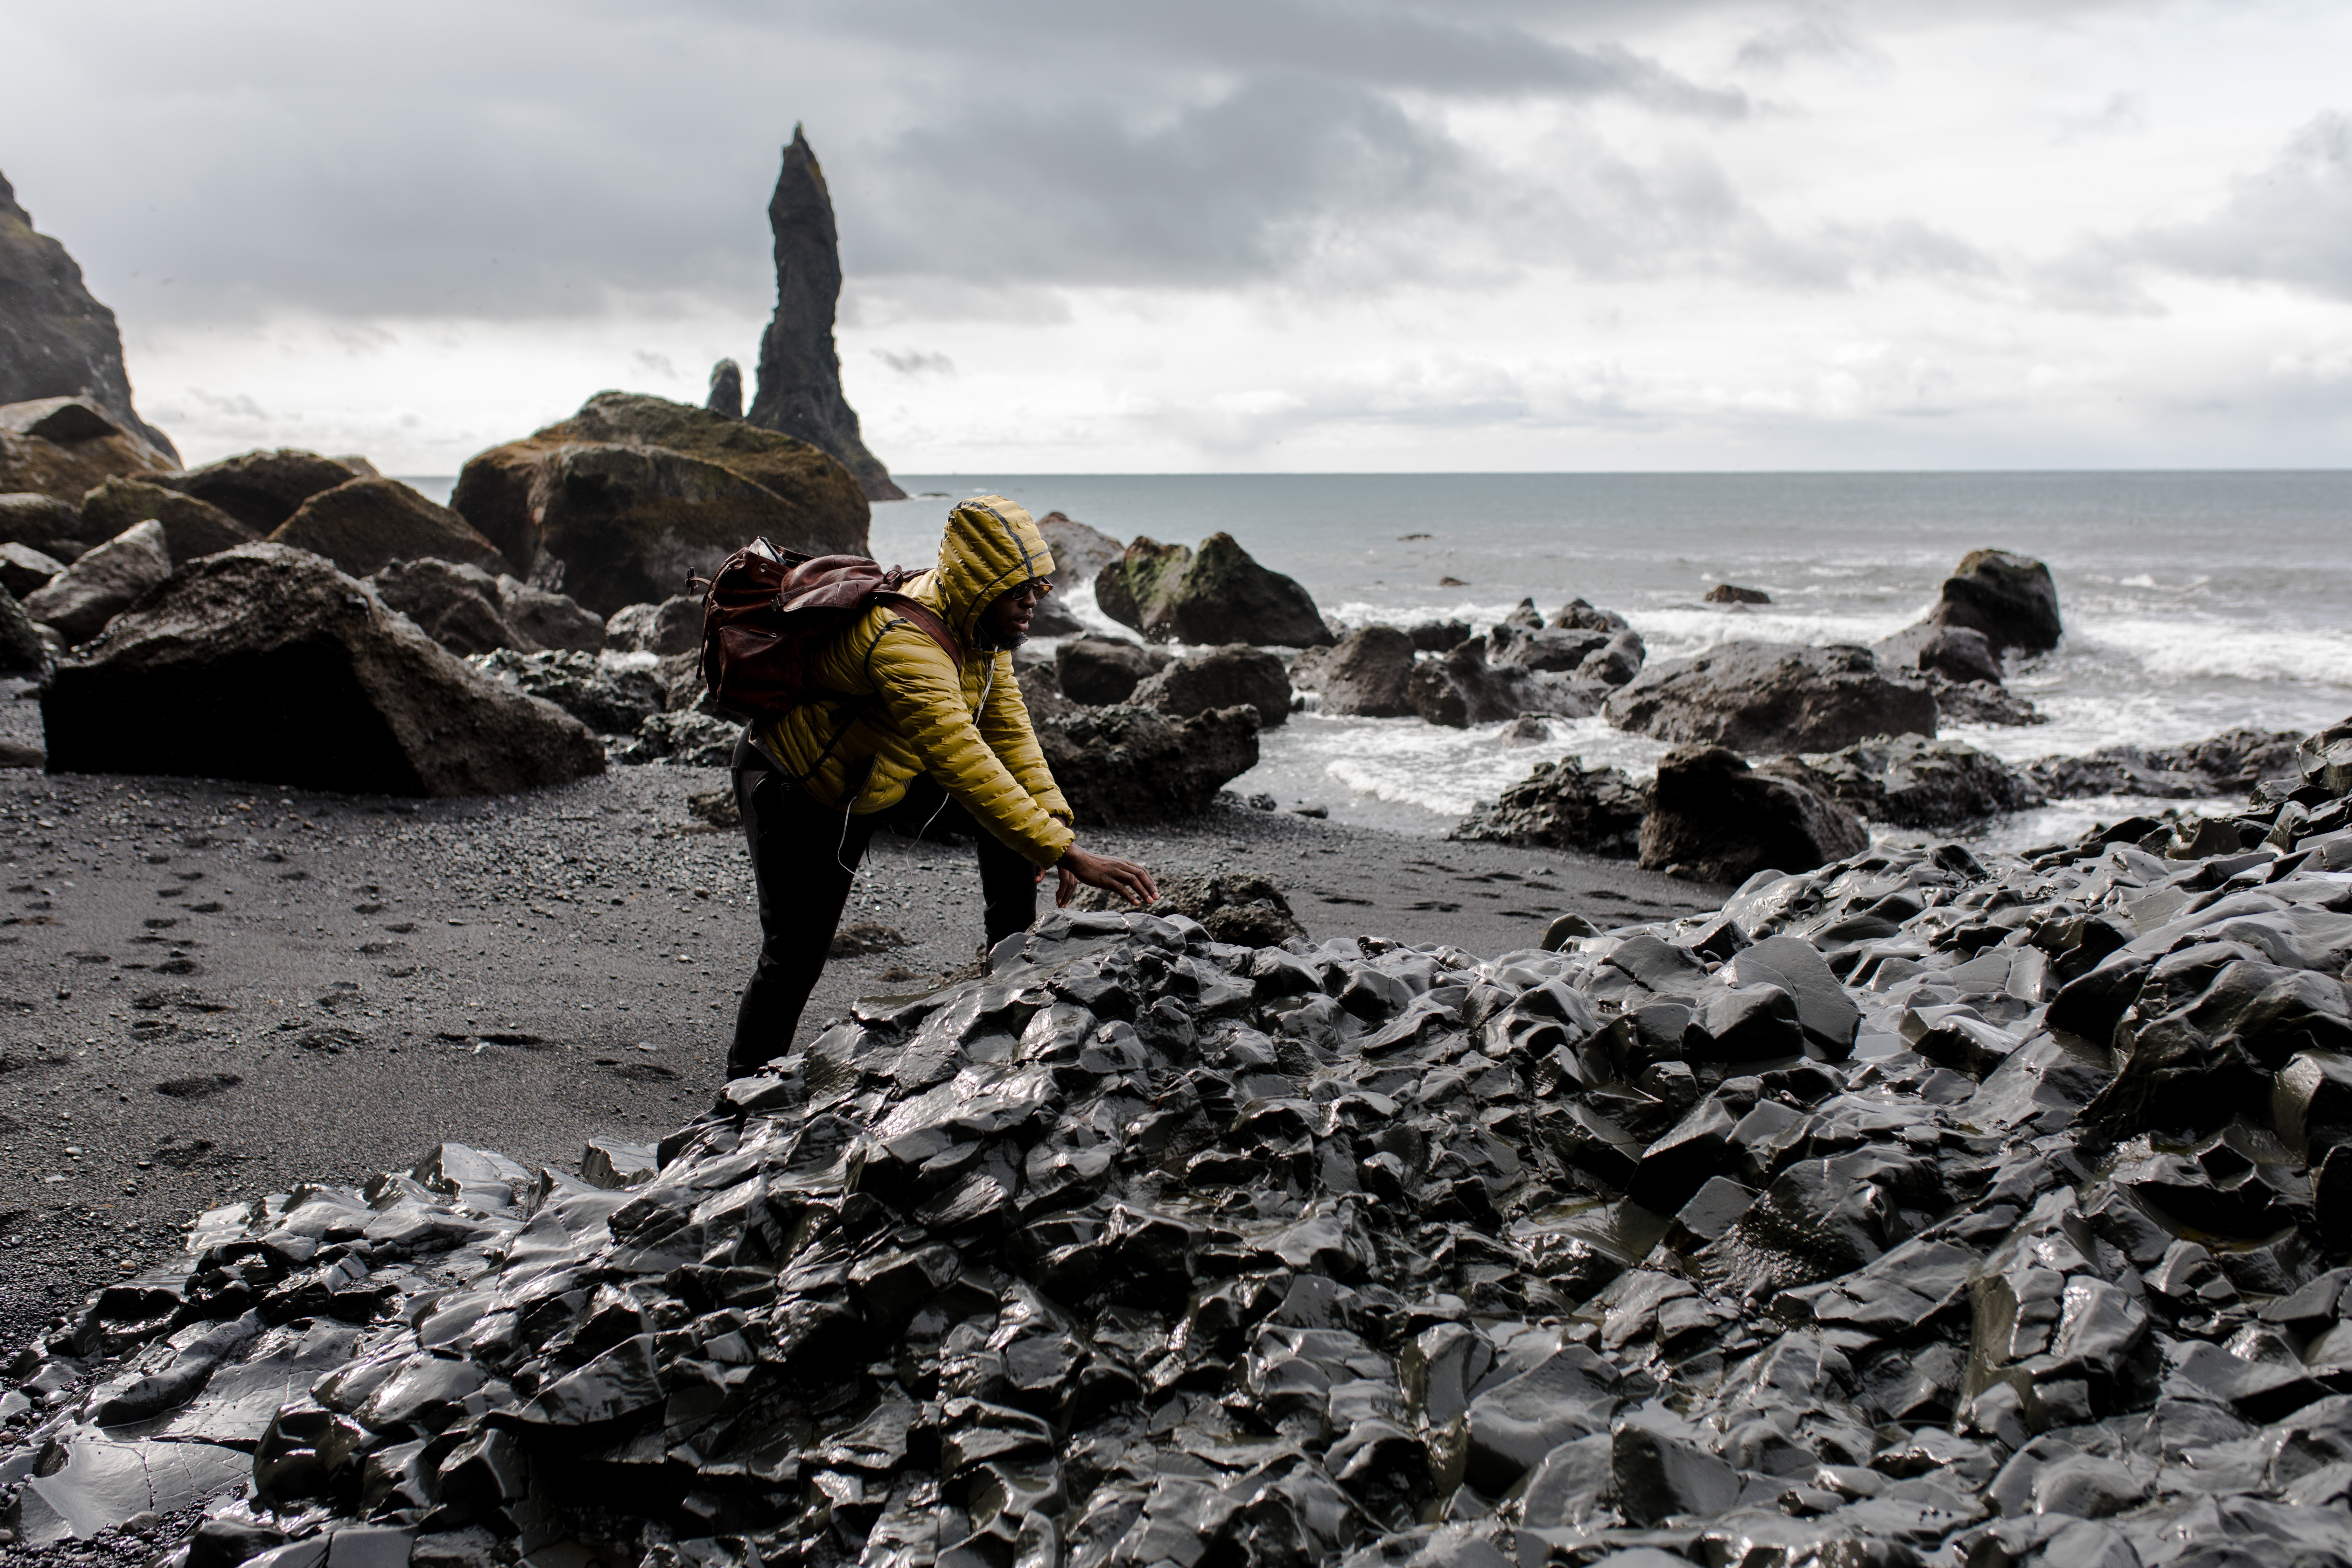
rock, coast, sea, shore, ocean, beach, coastal and oceanic landforms, geological phenomenon, recreation, formation, tourism